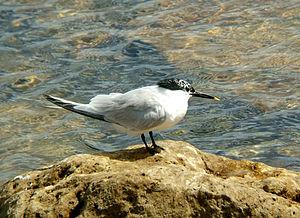
La péninsule Valdés ou presqu’île de Valdés est une particularité côtière de la province de Chubut, en Argentine. Elle forme une portion de terre quasi-rectangulaire et unie au continent par l'isthme Carlos Ameghino. La presqu'île a été déclarée en 1999 Patrimoine mondial par l'UNESCO.
La Sterne caugek est une espèce d'oiseaux marins de la famille des Laridés. On lui donne aussi le nom de plovre criard, privaret, tavernot.